Karen Buck

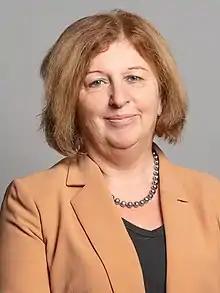
Official portrait, 2020

Dame Karen Patricia Buck (born 30 August 1958) is a British Labour Party politician who was the Member of Parliament (MP) for Westminster North, previously Regent's Park and Kensington North, from 1997 to 2024. She served on Westminster City Council from 1990 to 1997.